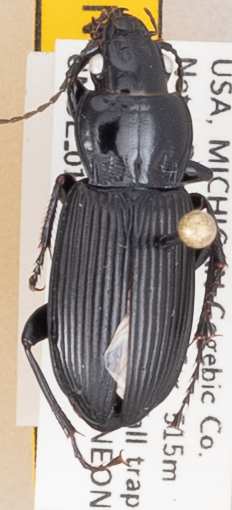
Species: Pterostichus melanarius melanarius
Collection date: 2021-08-11
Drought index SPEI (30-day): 0.142
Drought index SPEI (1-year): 0.272
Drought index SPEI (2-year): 1.28